František Fajtl

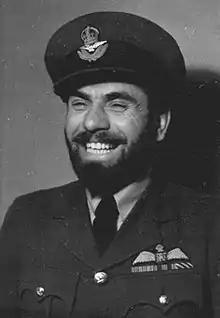

Lieutenant General František Fajtl (20 August 1912 – 4 October 2006) was a Czech fighter pilot of World War II. He was a British Royal Air Force (RAF) squadron and wing commander and led a group of Czechoslovak fighter pilots who formed an air regiment under Soviet Air Force command, supporting the Slovak National Uprising in 1944. He was dismissed from the Czechoslovak Air Force and was held in prison for a year and a half without a trial after the Communists came to power in 1948, and was only fully rehabilitated after the Velvet Revolution in 1989. He wrote many autobiographical books about his wartime experiences, and was an inspiration for the 2001 film "Tmavomodrý svět" ("Dark Blue World").